Sociedad de Cuartetos

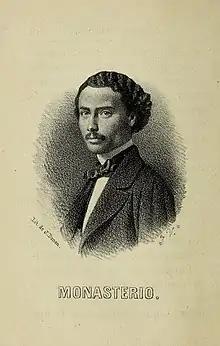
Jesús de Monasterio. Illustration in José de Castro y Serrano's Los Cuartetos Del Conservatorio. Published in 1866, Madrid.

The Sociedad de Cuartetos de Madrid (Madrid Quartet Society), 1863–1894, was an organization that provided concert series with an educational approach. They attempted to save chamber music from fading into oblivion since Italian opera and Zarzuela dominated Spanish concert life. Founded by violinist Jesús de Monasterio and pianist Juan María Guelbenzu Fernández in 1863, this society contributed significantly to the circulation and interest of chamber music in the Iberian Peninsula. The quality of the music, over their thirty-one seasons, was always praised. They also exposed a lack of interest by the majority of the Spanish composers for the chamber music genre during this time. Despite their great perseverance and increasing success, the society's activities concluded on January 5, 1894, due to health problems that troubled Monasterio for several seasons prior. The Society of Quartets represents the first serious and lasting initiative for the circulation of chamber music in 19th-century Spain. Their activities carried out through thirty-one concert seasons ( or "sessions" as defined them) in Madrid as well as other concerts offered outside the capital.